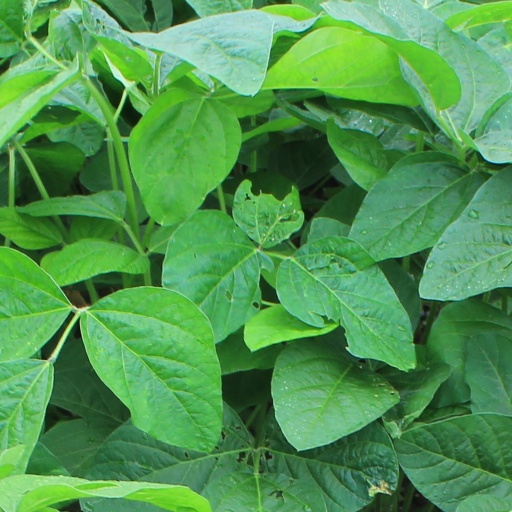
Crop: soybean